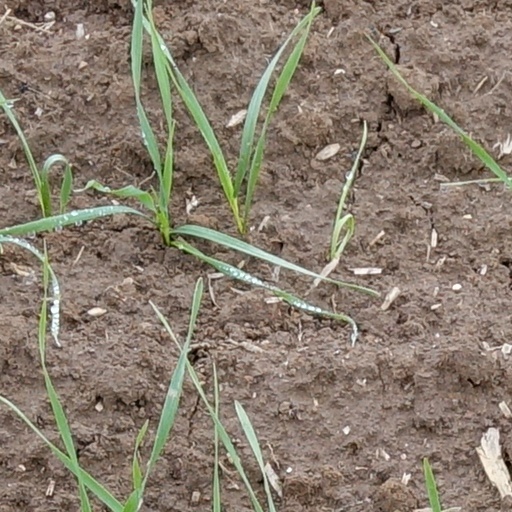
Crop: wheat